Riksteatret

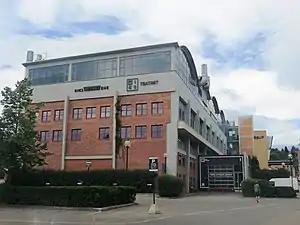
The headquarters of Riksteatret and Rikskonsertene

Riksteatret (English: National Traveling Theater) is a Norwegian touring theatre. It was established by law in 1948. Its first performance was in Kirkenes in 1949, with Sigurd Christiansen's play "En reise i natten". The theatre plays on about 200 different stages throughout the country. Its first theatre director was Fritz von der Lippe, who held this position from 1949 to 1968. Ellen Horn was theatre director from 2005 to 2015, Tom Remlov from 2015 to 2020, and Arne Nøst since 2020.